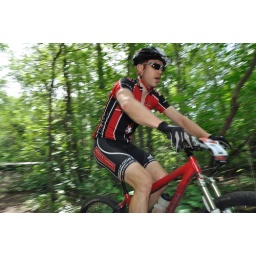
From the Edmonton Canada Cup mountain bike race, July 11th, 2010 in Edmonton, Alberta, Canada.